Bertha Ryland

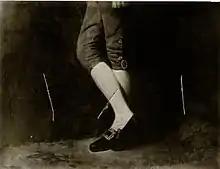
The damage caused to Romney's "Master Thornhill" by Bertha Ryland in 1914

Bertha Wilmot Ryland (12 October 1882 – April 1977) was a militant suffragette and member of the Women's Social and Political Union (WSPU) who after slashing a painting in Birmingham Art Gallery in 1914 went on hunger strike in Winson Green Prison in Birmingham for which she was awarded the WSPU's Hunger Strike Medal.